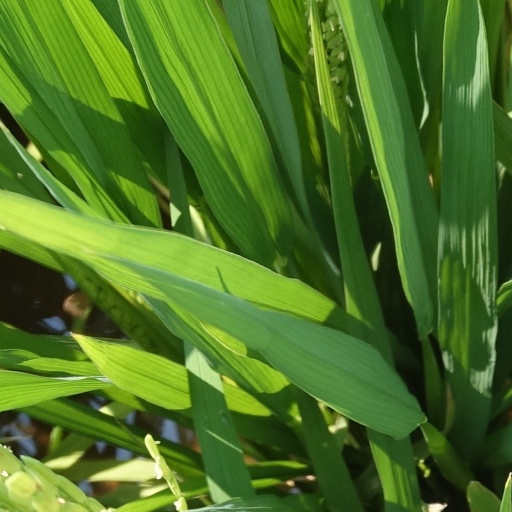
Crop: rice